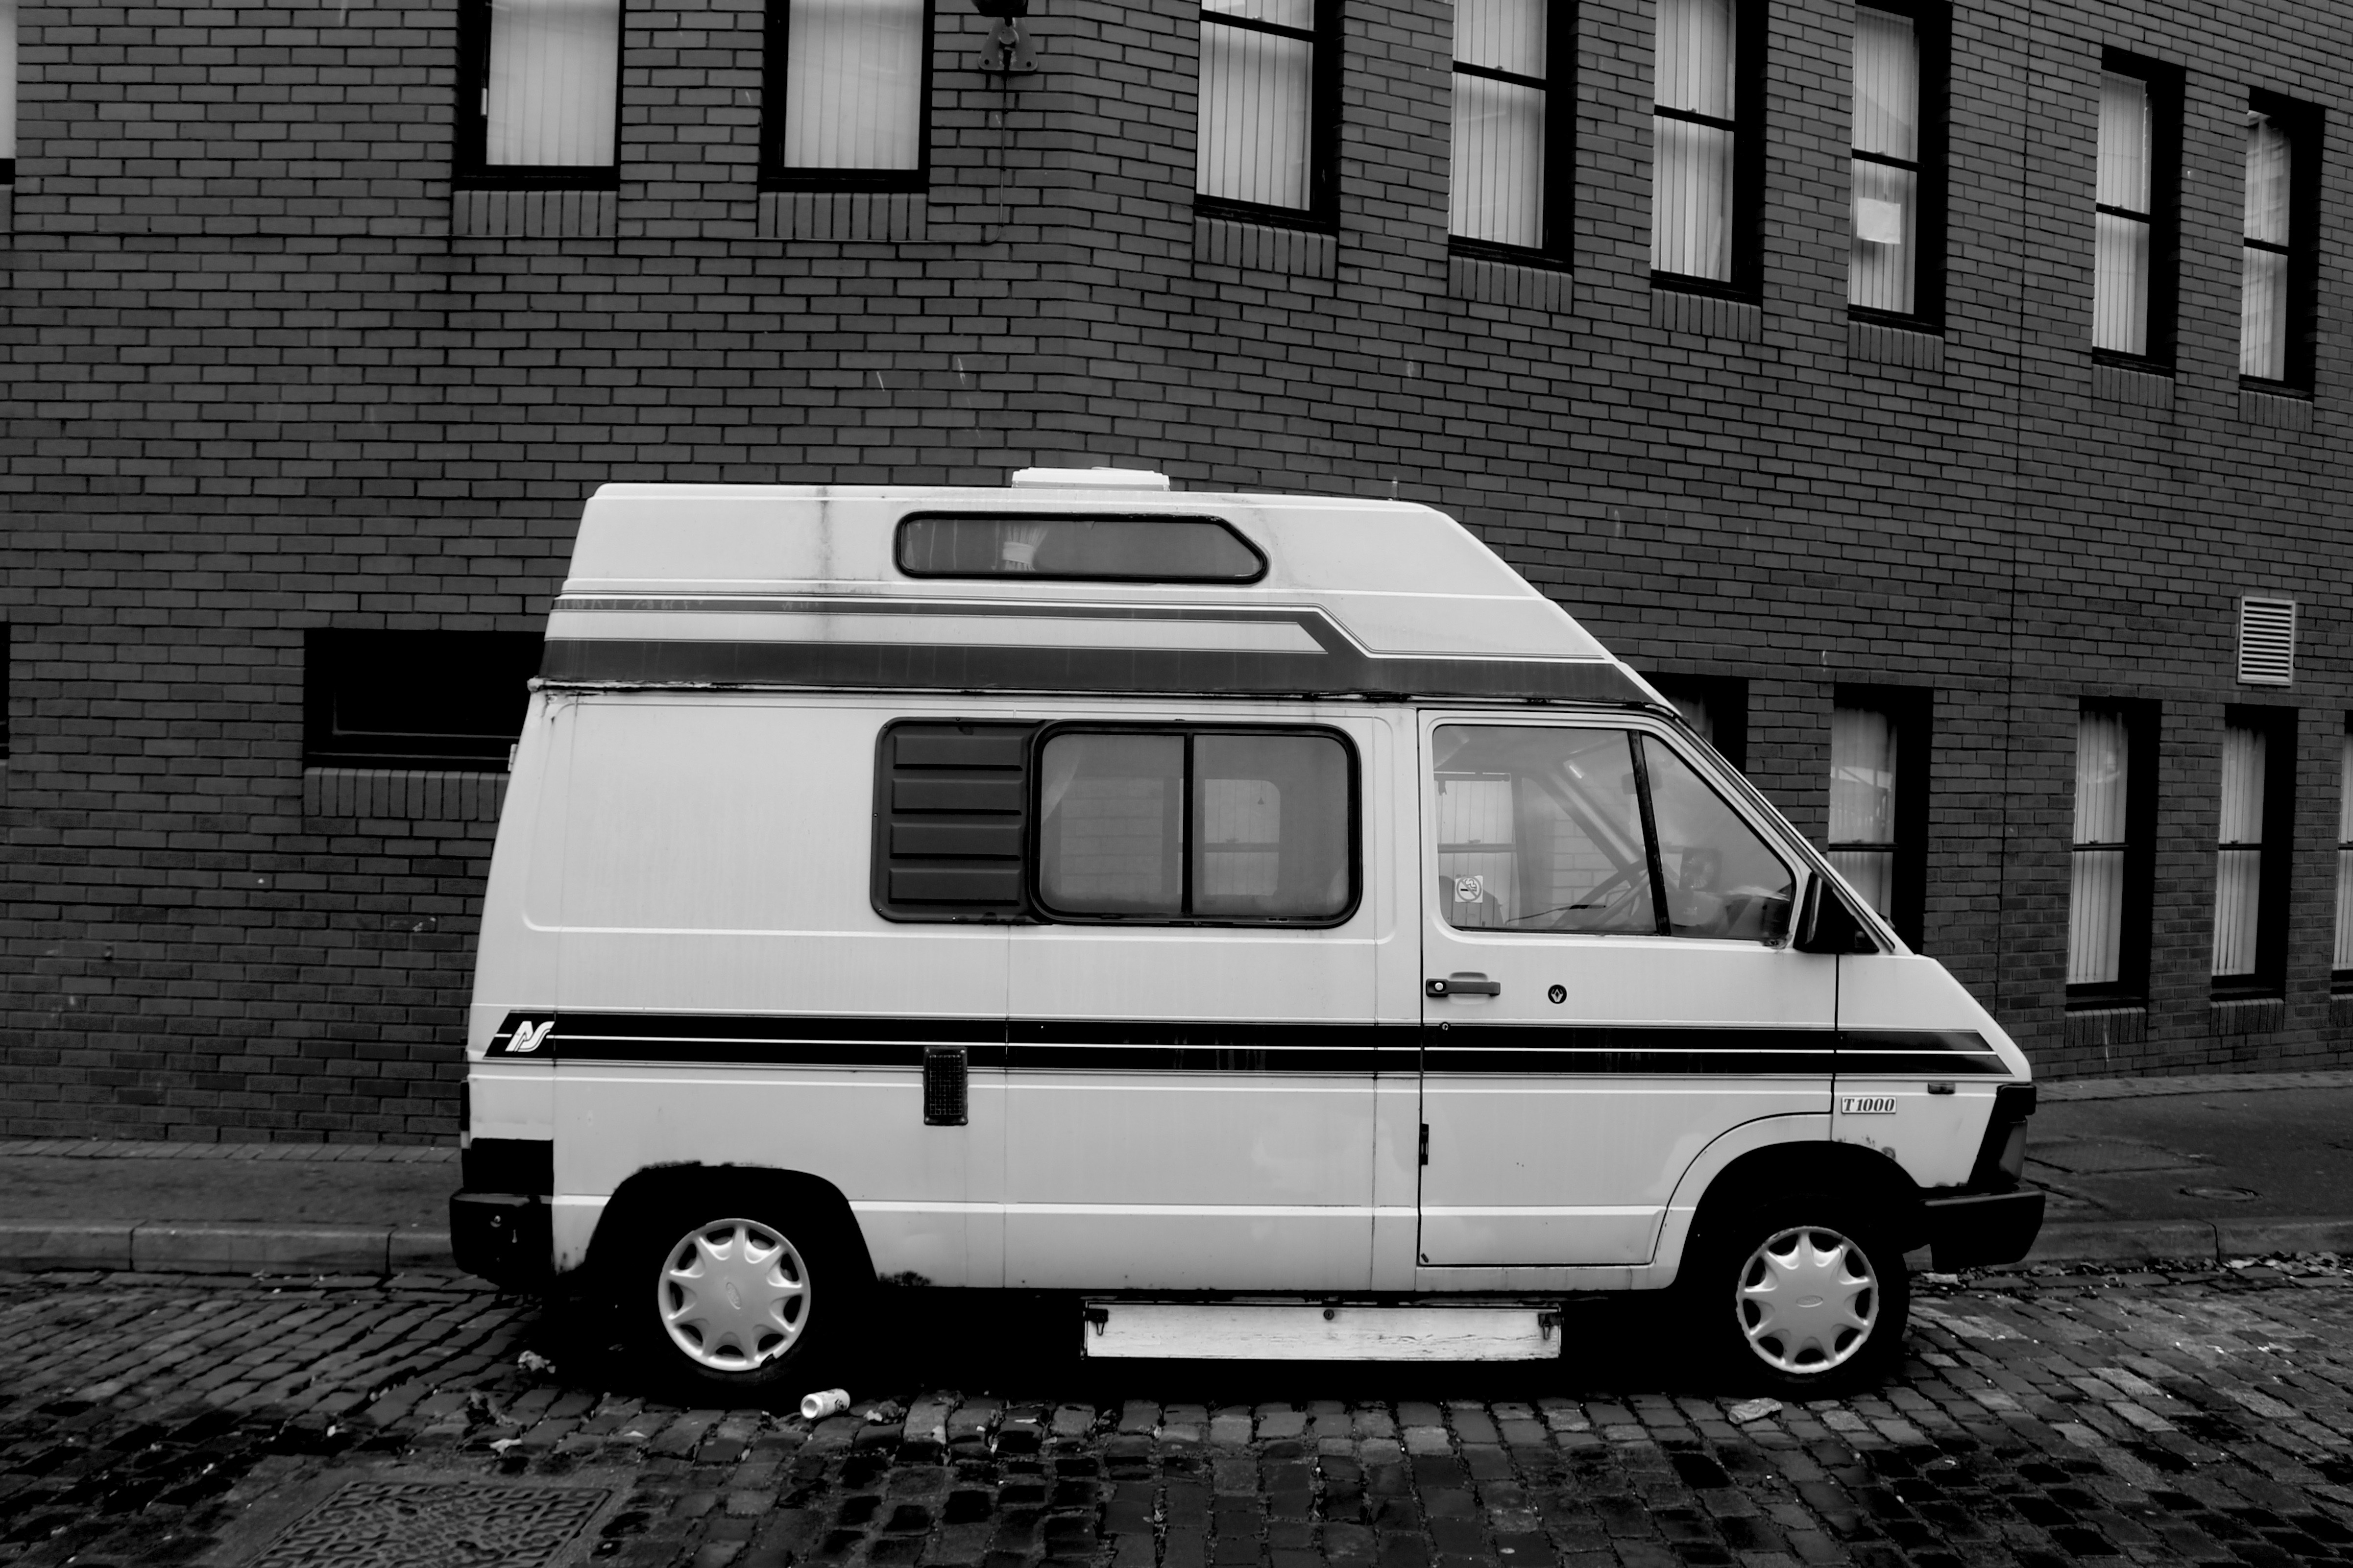
black and white, car, van, transport, vehicle, minibus, land vehicle, recreational vehicle, automobile make, microvan